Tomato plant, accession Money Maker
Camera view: vertical (180 deg); turntable rotation: 0 degrees
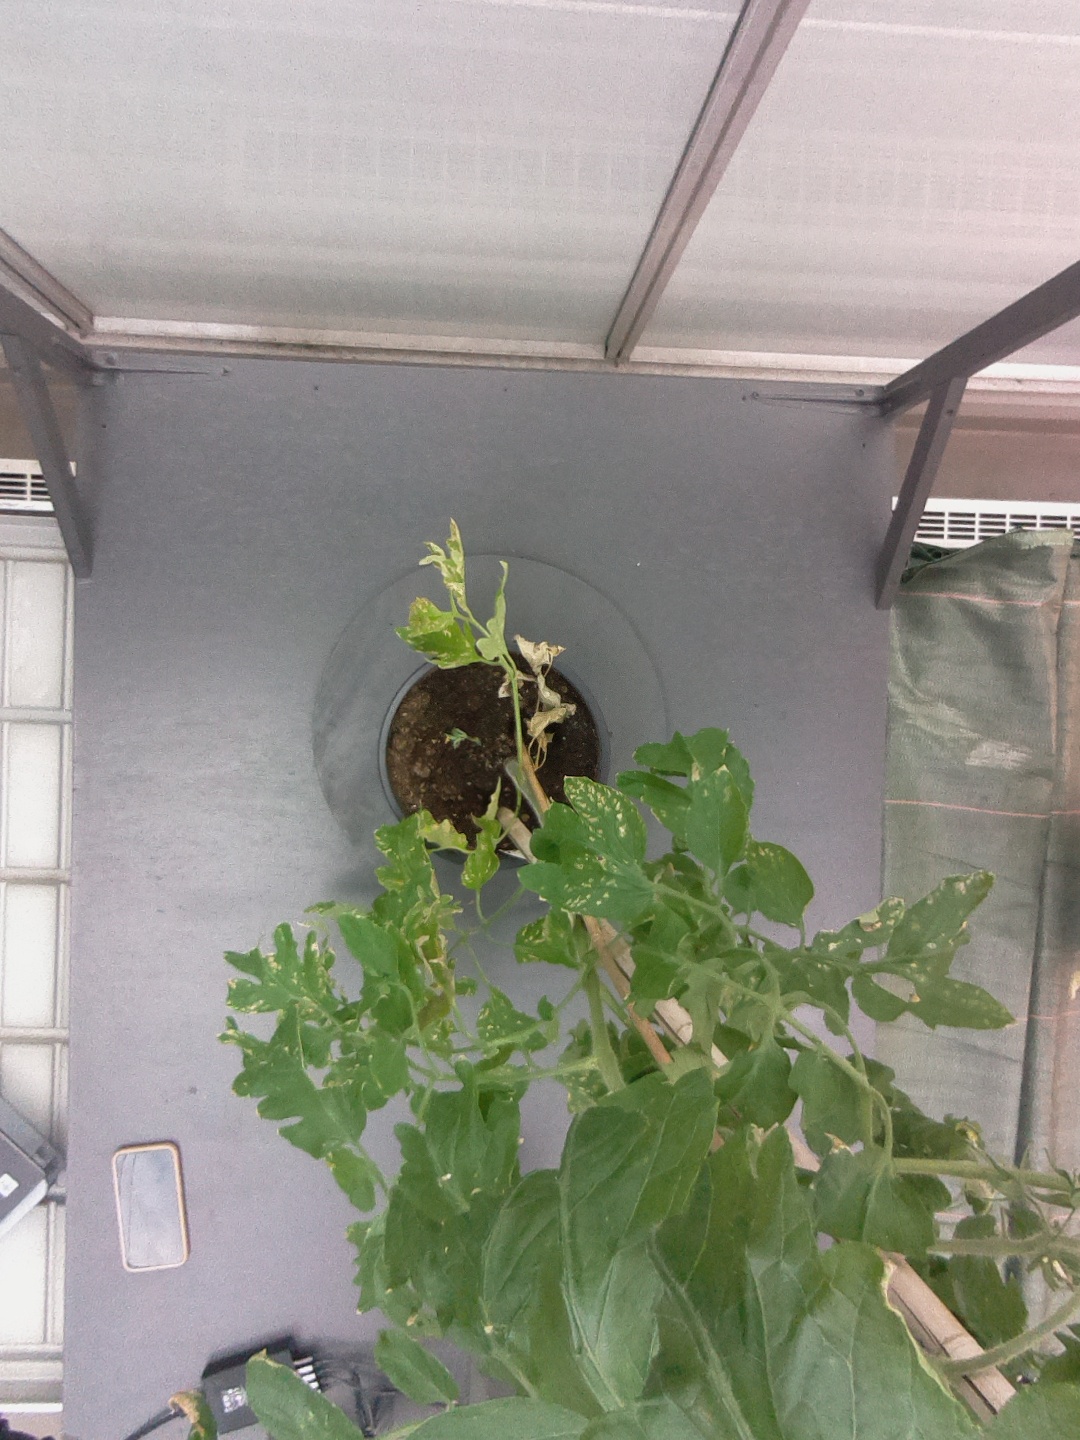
BBCH growth stage 72: 20%-30% of final fruit size